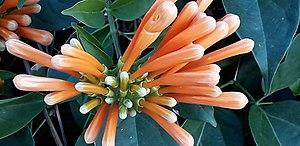
Pyrostegia venusta
La liane aurore, également parfois appelée liane de feu est une liane de la famille des Bignoniaceae originaire du Brésil, à floraison spectaculaire, cultivée dans les jardins des régions tropicales.